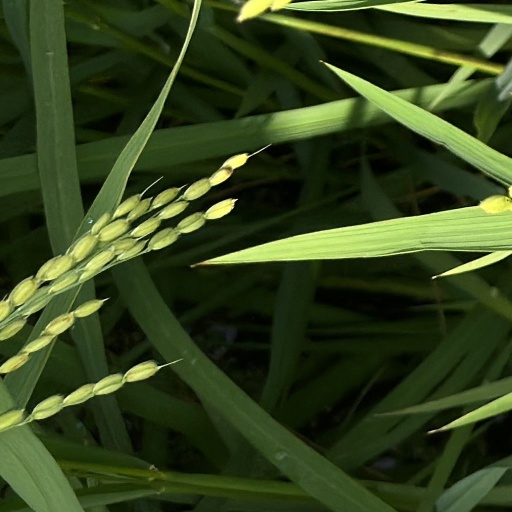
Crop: rice